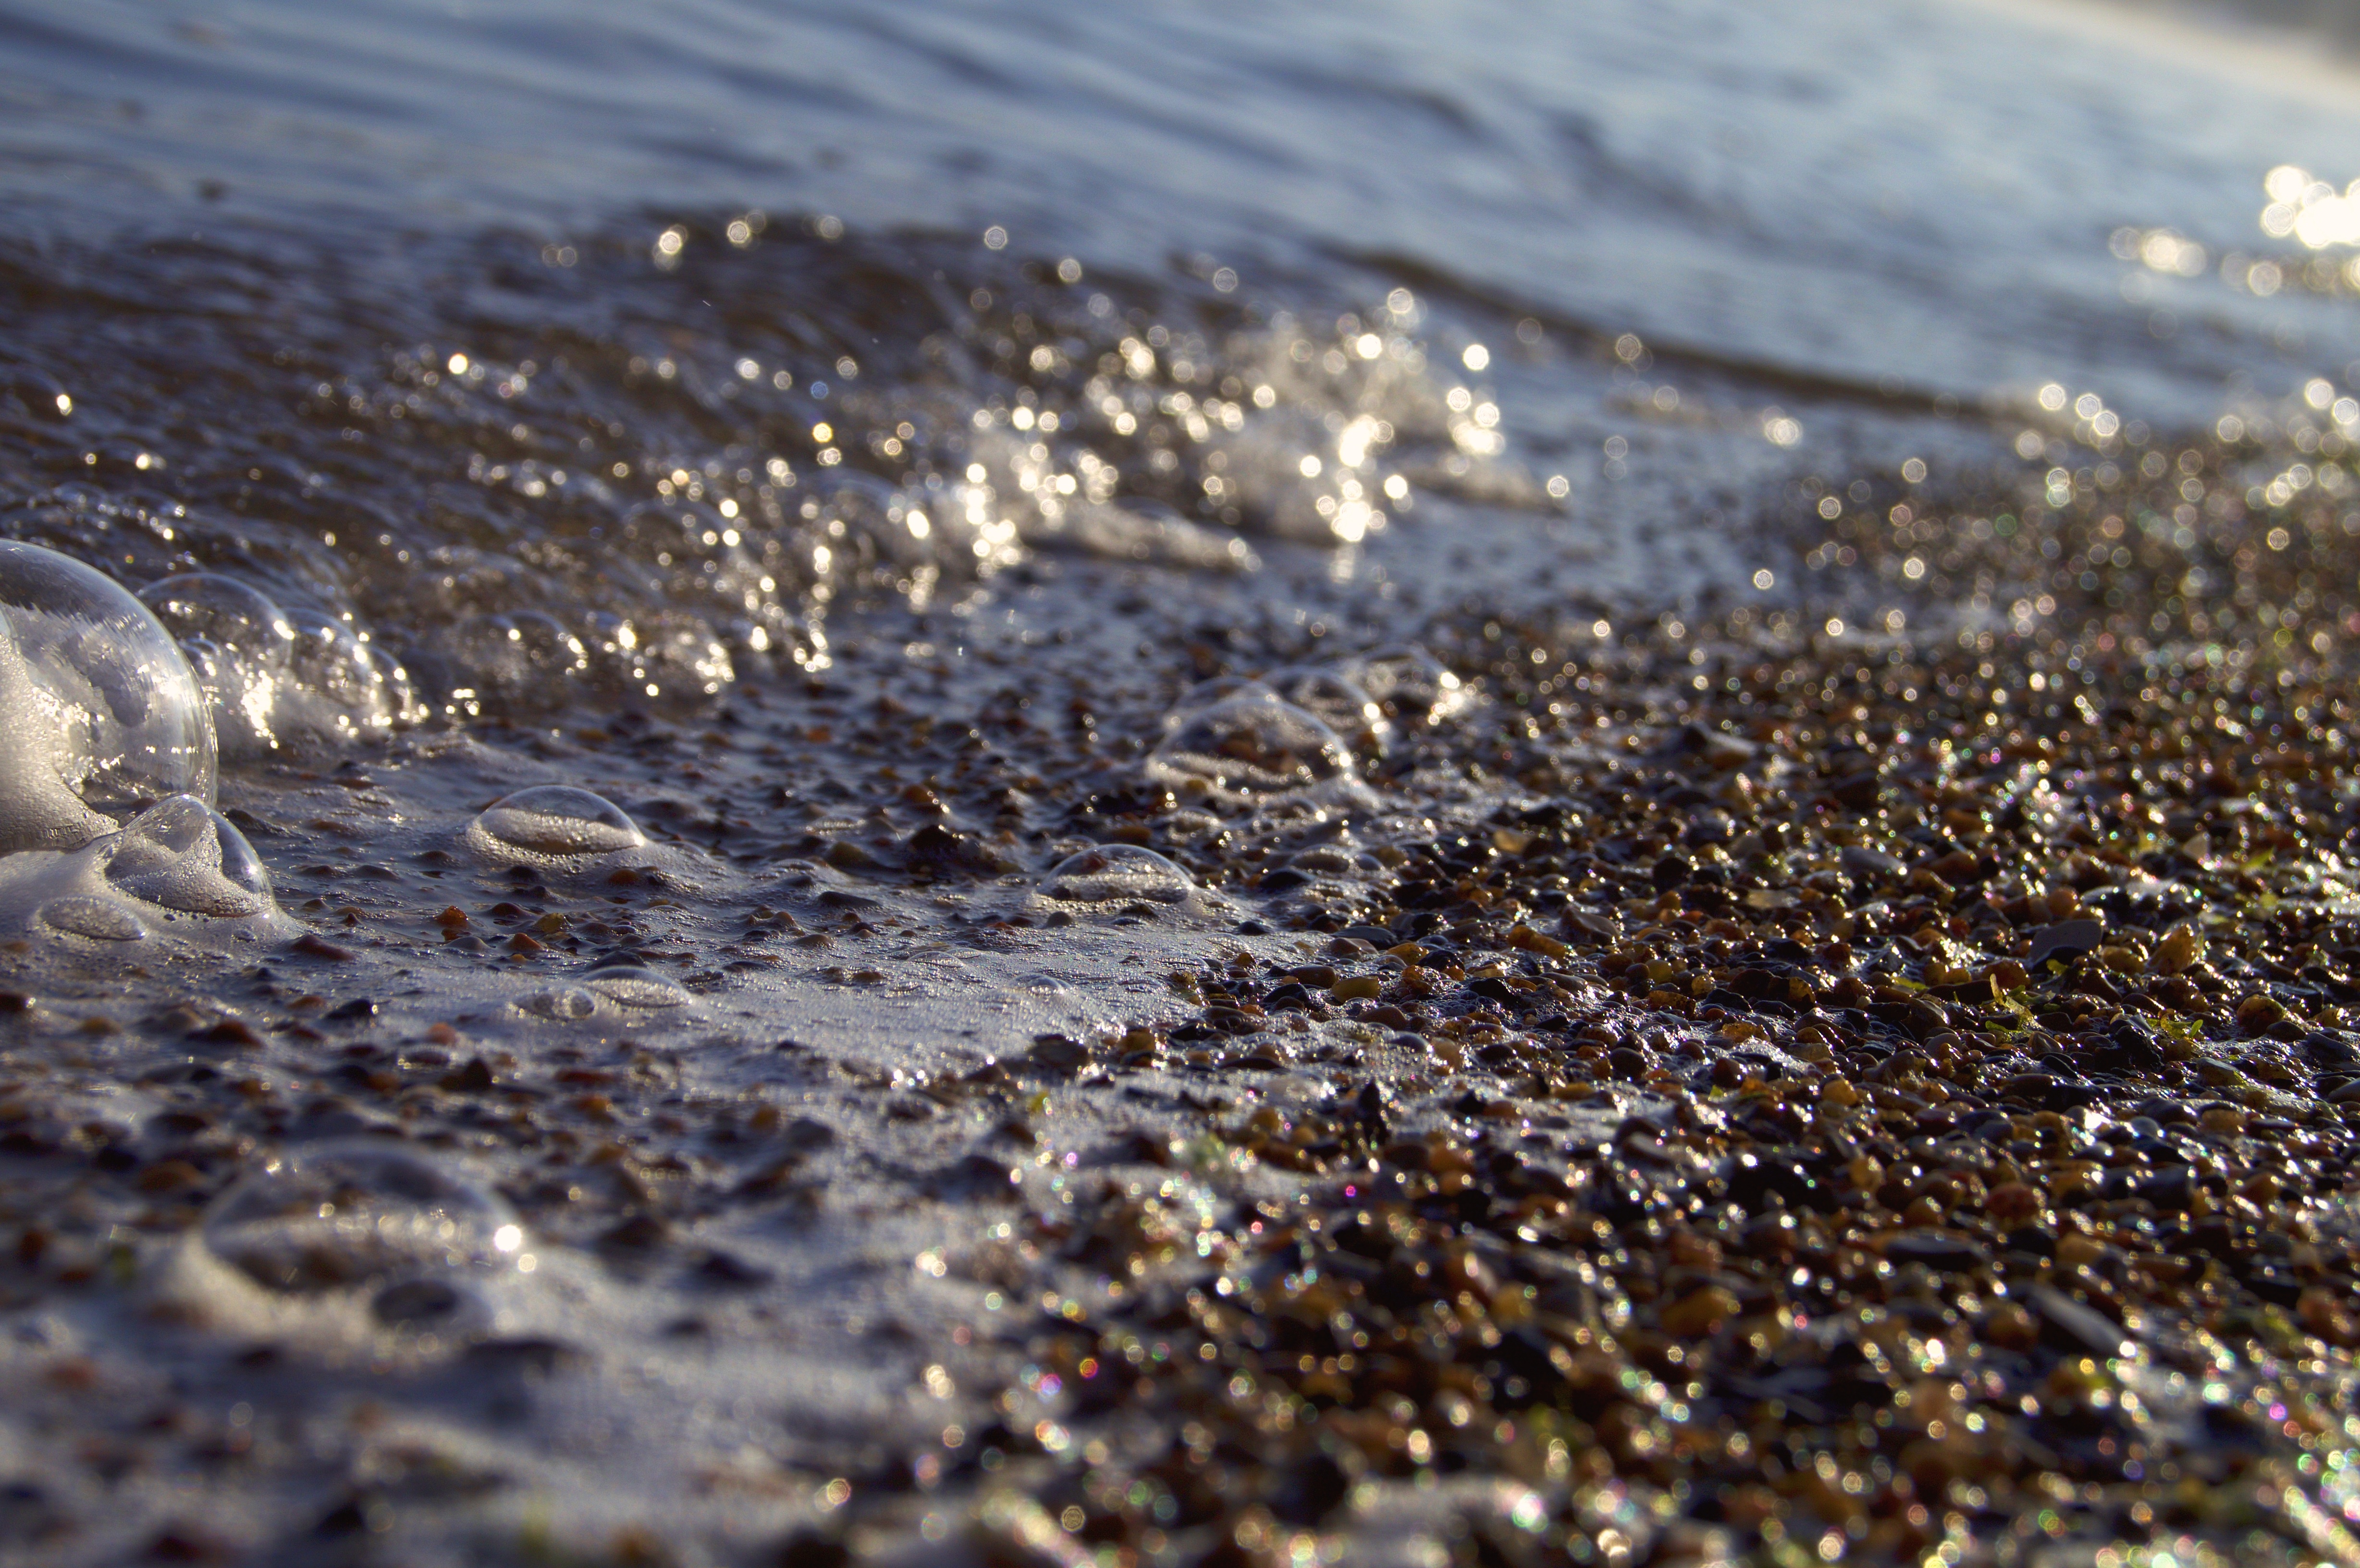
sea, coast, water, nature, sand, rock, ocean, sunlight, shore, wave, asphalt, wildlife